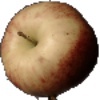
Label: red_apple